Pythagorean theorem

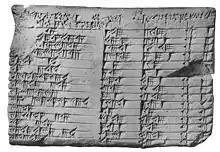
The Plimpton 322 tablet records Pythagorean triples from Babylonian times.

There is debate whether the Pythagorean theorem was discovered once, or many times in many places, and the date of first discovery is uncertain, as is the date of the first proof. The history of the theorem can be divided into four parts: knowledge of Pythagorean triples, knowledge of the relationship among the sides of a right triangle, knowledge of the relationships among adjacent angles, and proofs of the theorem within some deductive system.